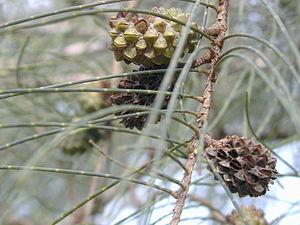
Casuarina est un genre d'arbres de la famille des Casuarinaceae. Ce genre comprend 17 espèces originaires d'Australasie, du sud-est de l'Asie et des îles de l'ouest de l'océan Pacifique. Autrefois considéré comme le seul genre de la famille, il n'en est maintenant plus qu'un des trois genres. Cette essence d'arbre est résistante à la salinisation.